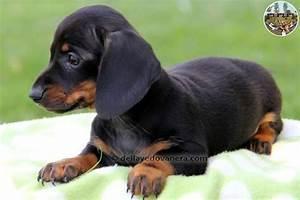
dog